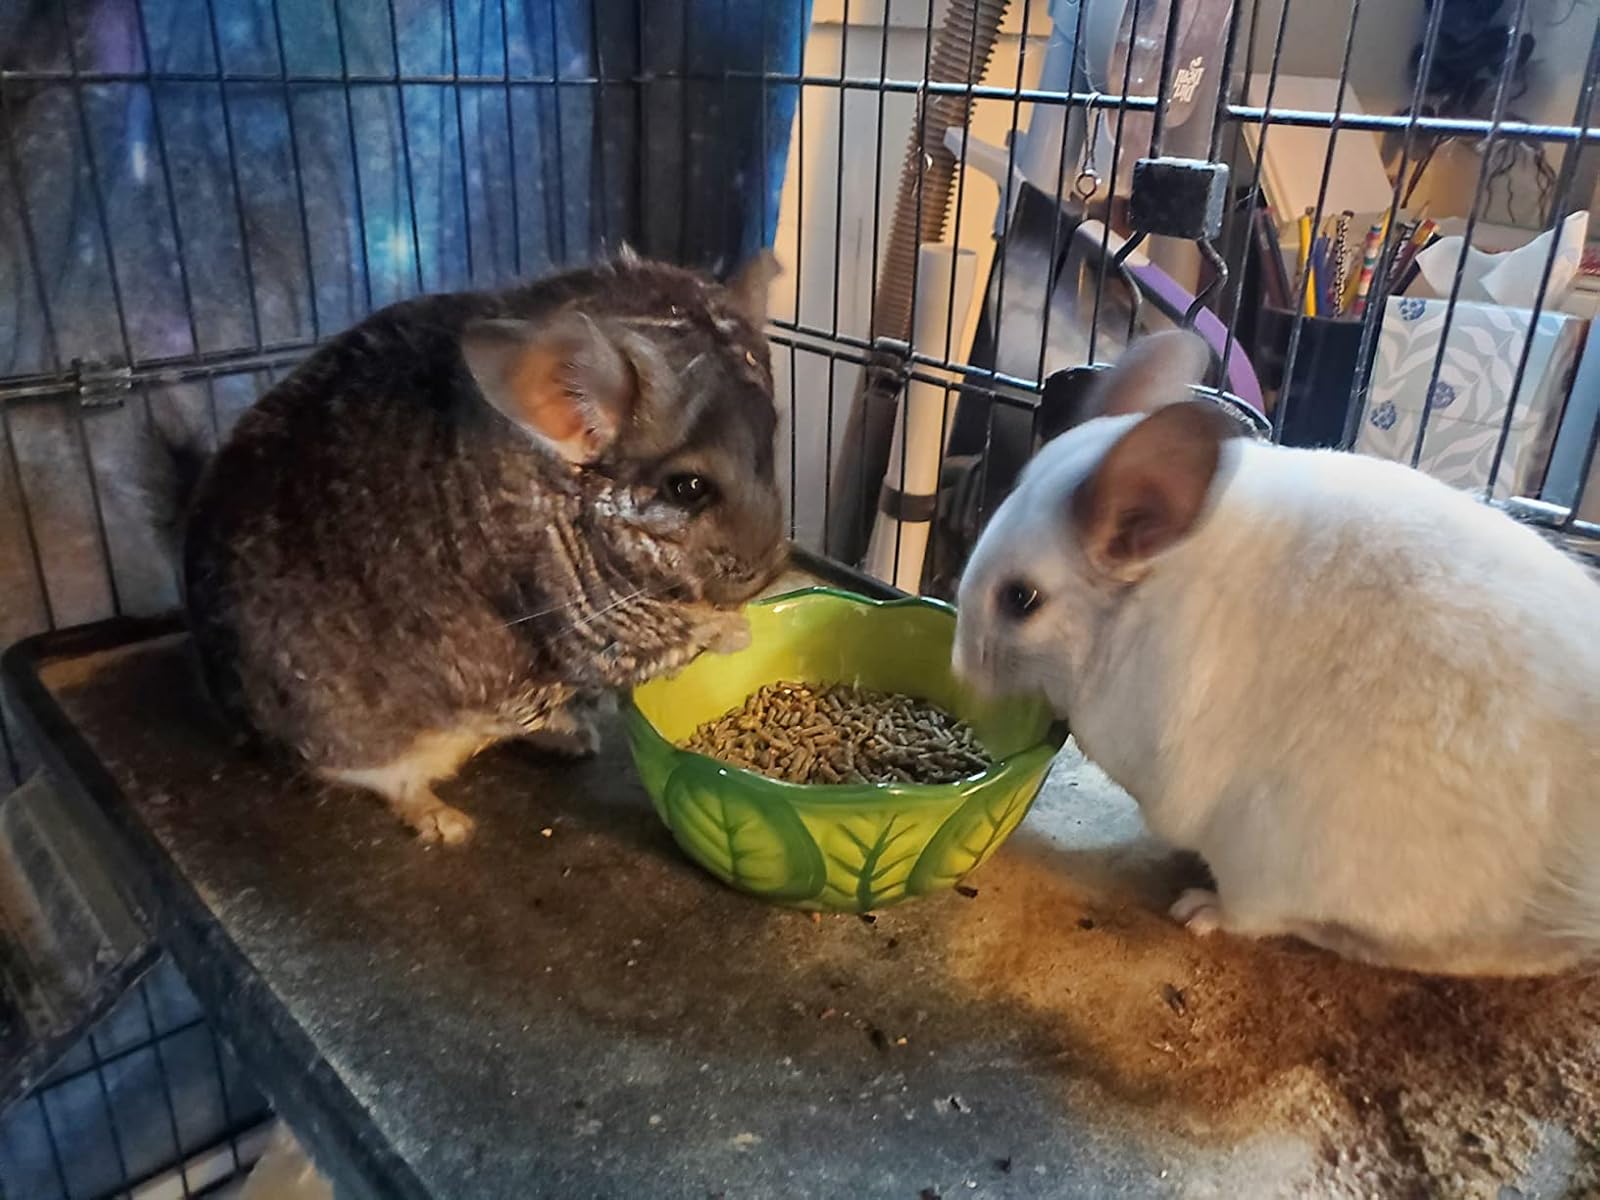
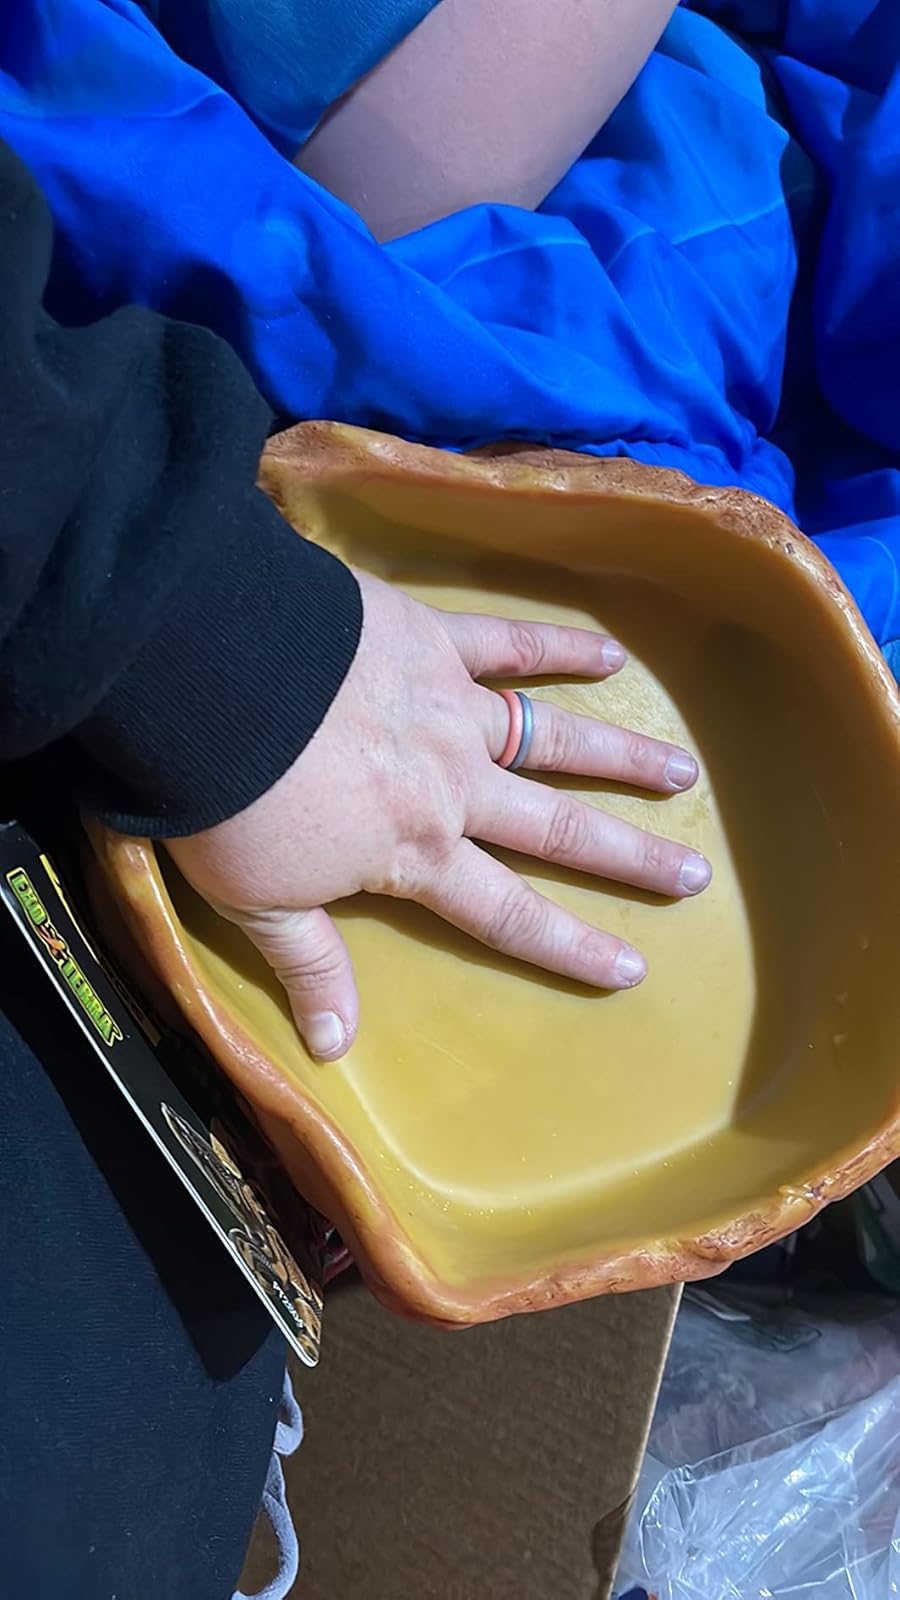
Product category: items_bowl
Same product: no